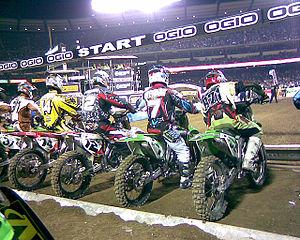
Le Championnat américain de supercross est la plus importante compétition de supercross dans le monde. Le championnat comporte environ 17 manches reparties sur plusieurs mois entre janvier et mai.